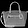
Label: Bag